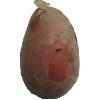
Label: Potato Red 1